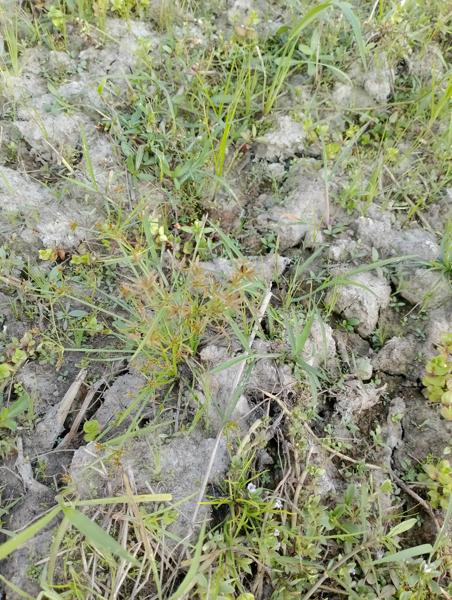
Weed species: Cyperus ochraceus